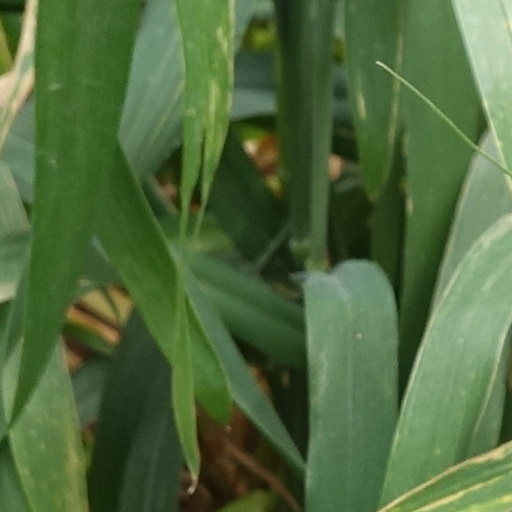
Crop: wheat